The Founder

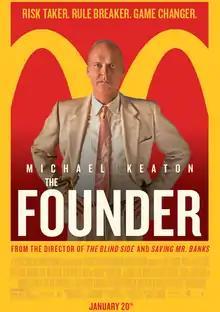
Theatrical release poster

The Founder is a 2016 American biographical drama film directed by John Lee Hancock and written by Robert Siegel. Starring Michael Keaton as businessman Ray Kroc, the film depicts the story of his creation of the McDonald's fast-food restaurant chain, which eventually involved forcing out the company's founders to take control with conniving ruthlessness. Nick Offerman and John Carroll Lynch co-star as McDonald's founders Richard and Maurice McDonald, alongside Linda Cardellini as Ray Kroc's third wife Joan Smith, and B. J. Novak as McDonald's president and chief executive Harry J. Sonneborn.